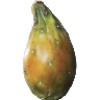
Label: Cactus fruit 1